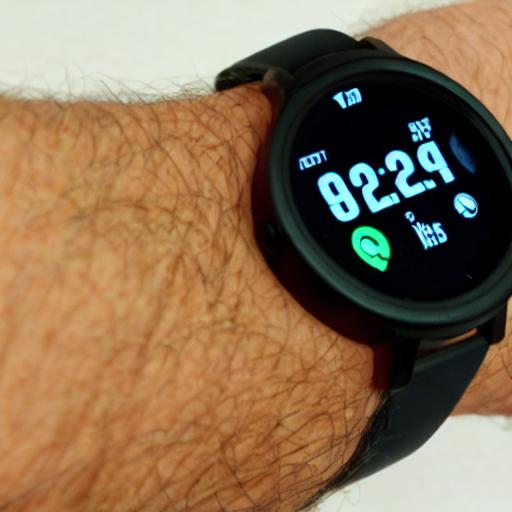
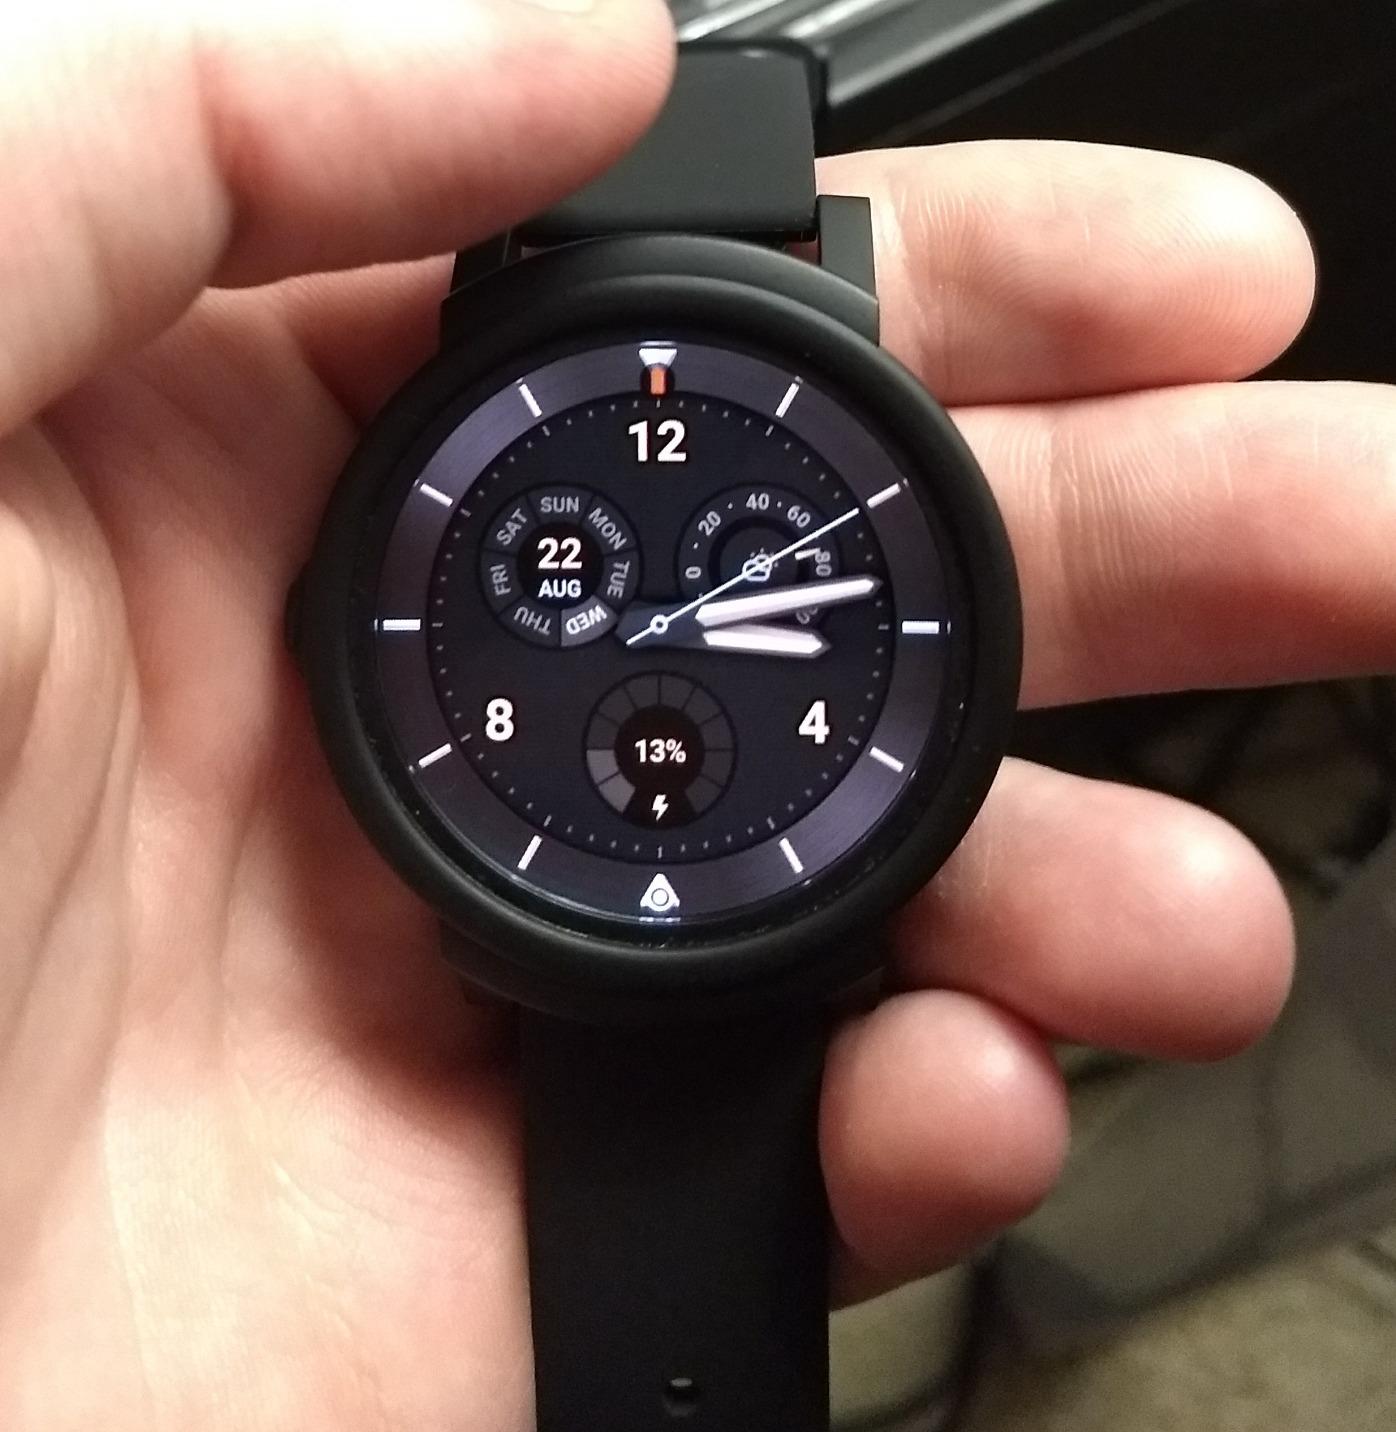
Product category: smartwatch
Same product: no